Muni Metro

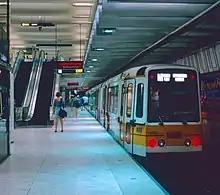
A train of Boeing USSLRVs at Embarcadero station, August 1993

On February 18, 1980, the Muni Metro was officially inaugurated, with weekday N line service in the subway. The Metro service was implemented in phases, and the subway was served only on weekdays until 1982. The K Ingleside line began using the entire Metro subway on weekdays on June 11, 1980, the L Taraval and M Ocean View lines on December 17, 1980, and lastly the J Church line on June 17, 1981. Meanwhile, weekend service on all five lines (J, K, L, M, N) continued to use PCC cars operating on the surface of Market Street through to the Transbay Terminal, and the Muni Metro was closed on weekends. At the end of the service day September 19, 1982, streetcar operations on the surface of Market Street were discontinued entirely, the remaining PCC cars taken out of service, and weekend service on the five light rail lines was temporarily converted to buses. Finally, on November 20, 1982, the Muni Metro subway began operating seven days a week.